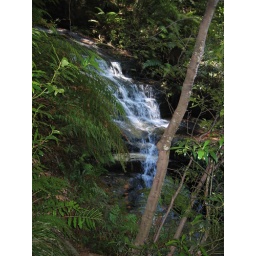
Pictures from my hike in the beautiful blue mountains Pictures from my hike in the beautiful blue mountains